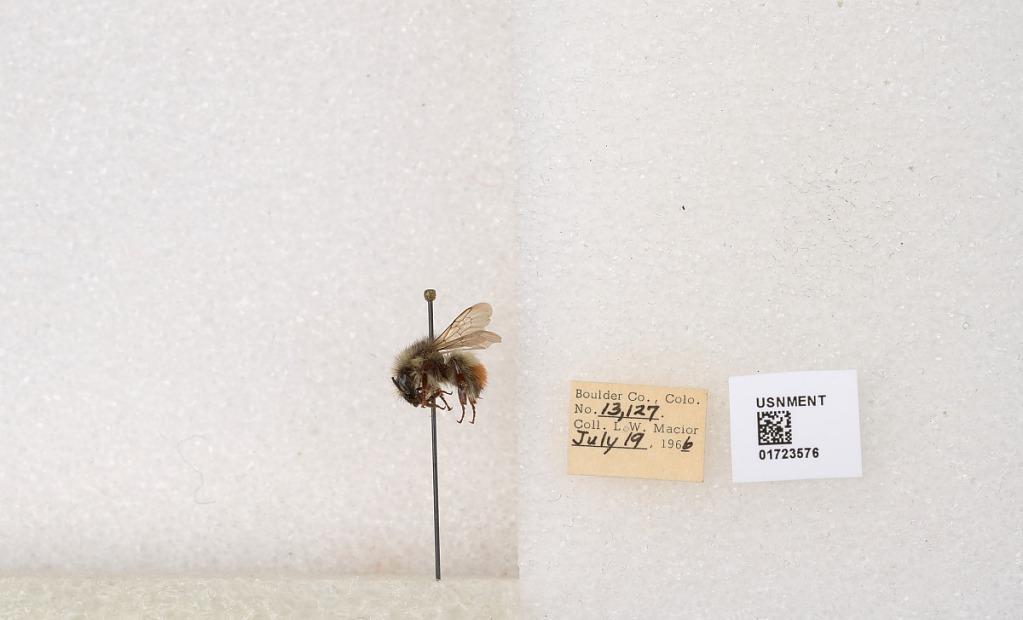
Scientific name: Bombus flavifrons Cresson
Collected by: L. Macior
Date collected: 1966-7-19
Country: United States
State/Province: Colorado
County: Boulder
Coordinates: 40.0925, -105.358